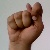
The image shows a hand gesture representing the letter 'T' in Indian Sign Language.